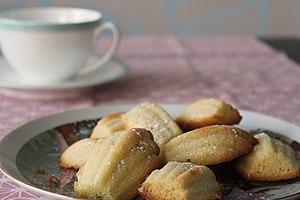
Madeleines au miel de lavande
La consommation de thé en France remonte au XVIIᵉ siècle et s'y est depuis lentement développée. Le marché y est très fragmenté, avec des marques de thé haut de gamme qui construisent une image de « thé à la française » s'exportant facilement, et des classes populaires plutôt consommatrices de thé en sachet britannique.